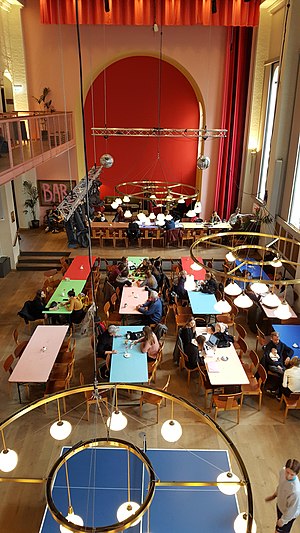
Folkehuset Absalon
Kirkeskibet omdannet til spisesal med bordtennis
Folkehuset Absalon på Vesterbro i København. Kirkerummet i den tidligere Absalons kirke er nu bl. a. spisesal.
Folkehuset Absalon er et privat drevet kultur- og forsamlingshus med aktiviteter og fællesspisning i den tidligere Absalons Kirke, Sønder Boulevard, Vesterbro i København.